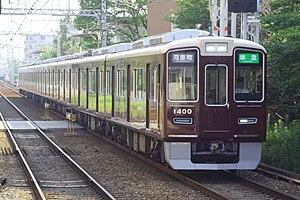
La ligne Sakaisuji est une ligne du métro d'Osaka au Japon. Elle relie la station de Tenjimbashisuji 6-chōme à celle de Tengachaya. Longue de 8,1 km elle traverse Osaka du nord au sud en passant par les arrondissements de Kita, Chūō, Naniwa et Nishinari. La majorité du tracé de la ligne suit le boulevard Sakaisuji, d'où son nom.